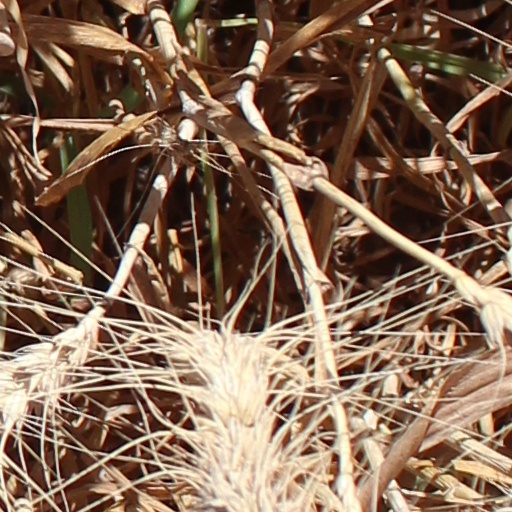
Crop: wheat